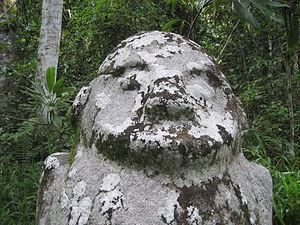
Célèbes est une île du nord de l'Indonésie située à 300 kilomètres à l'est de Bornéo, à 600 kilomètres au sud des Philippines, à 200 kilomètres à l'ouest des Moluques et au nord-est de Java. Avec une superficie de 189 035 km², c'est la quatrième plus grande île du pays mais elle ne représente que 7 % de la population. Le relief, plutôt accidenté, est principalement recouvert de forêt tropicale. Le point culminant de l'île est le mont Rantemario avec 3 478 mètres d'altitude.
Le parc national de Lore Lindu est un parc national situé dans la province de Sulawesi central dans l'île de Sulawesi en Indonésie. Sa superficie est de 2 290 km². Le parc, dont l'altitude varie de 200 à 2 610 mètres au-dessus du niveau de la mer, est couvert de forêt de plaine et de montagne.